Alexander Zickler

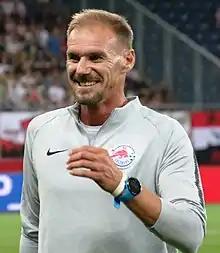
Zickler in 2018

Alexander Zickler (born 28 February 1974) is a German professional football coach and a former player who played as a striker. He is the assistant manager of Marco Rose at RB Leipzig.